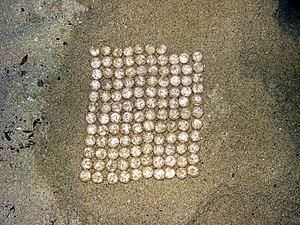
Cet article recense les zones humides du Japon concernées par la convention de Ramsar.